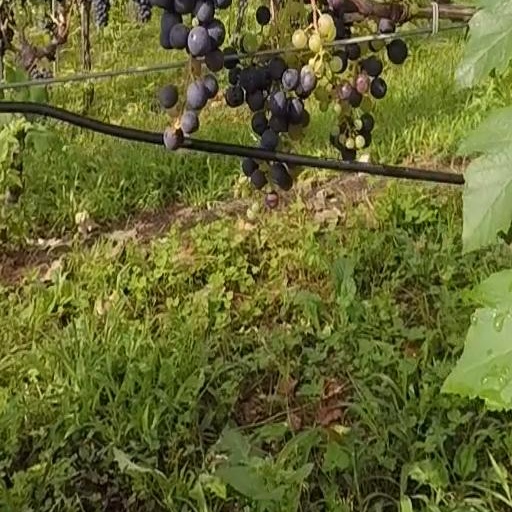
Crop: grape